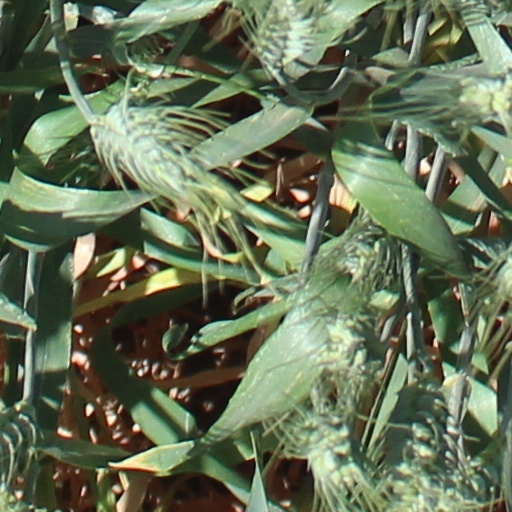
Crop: wheat